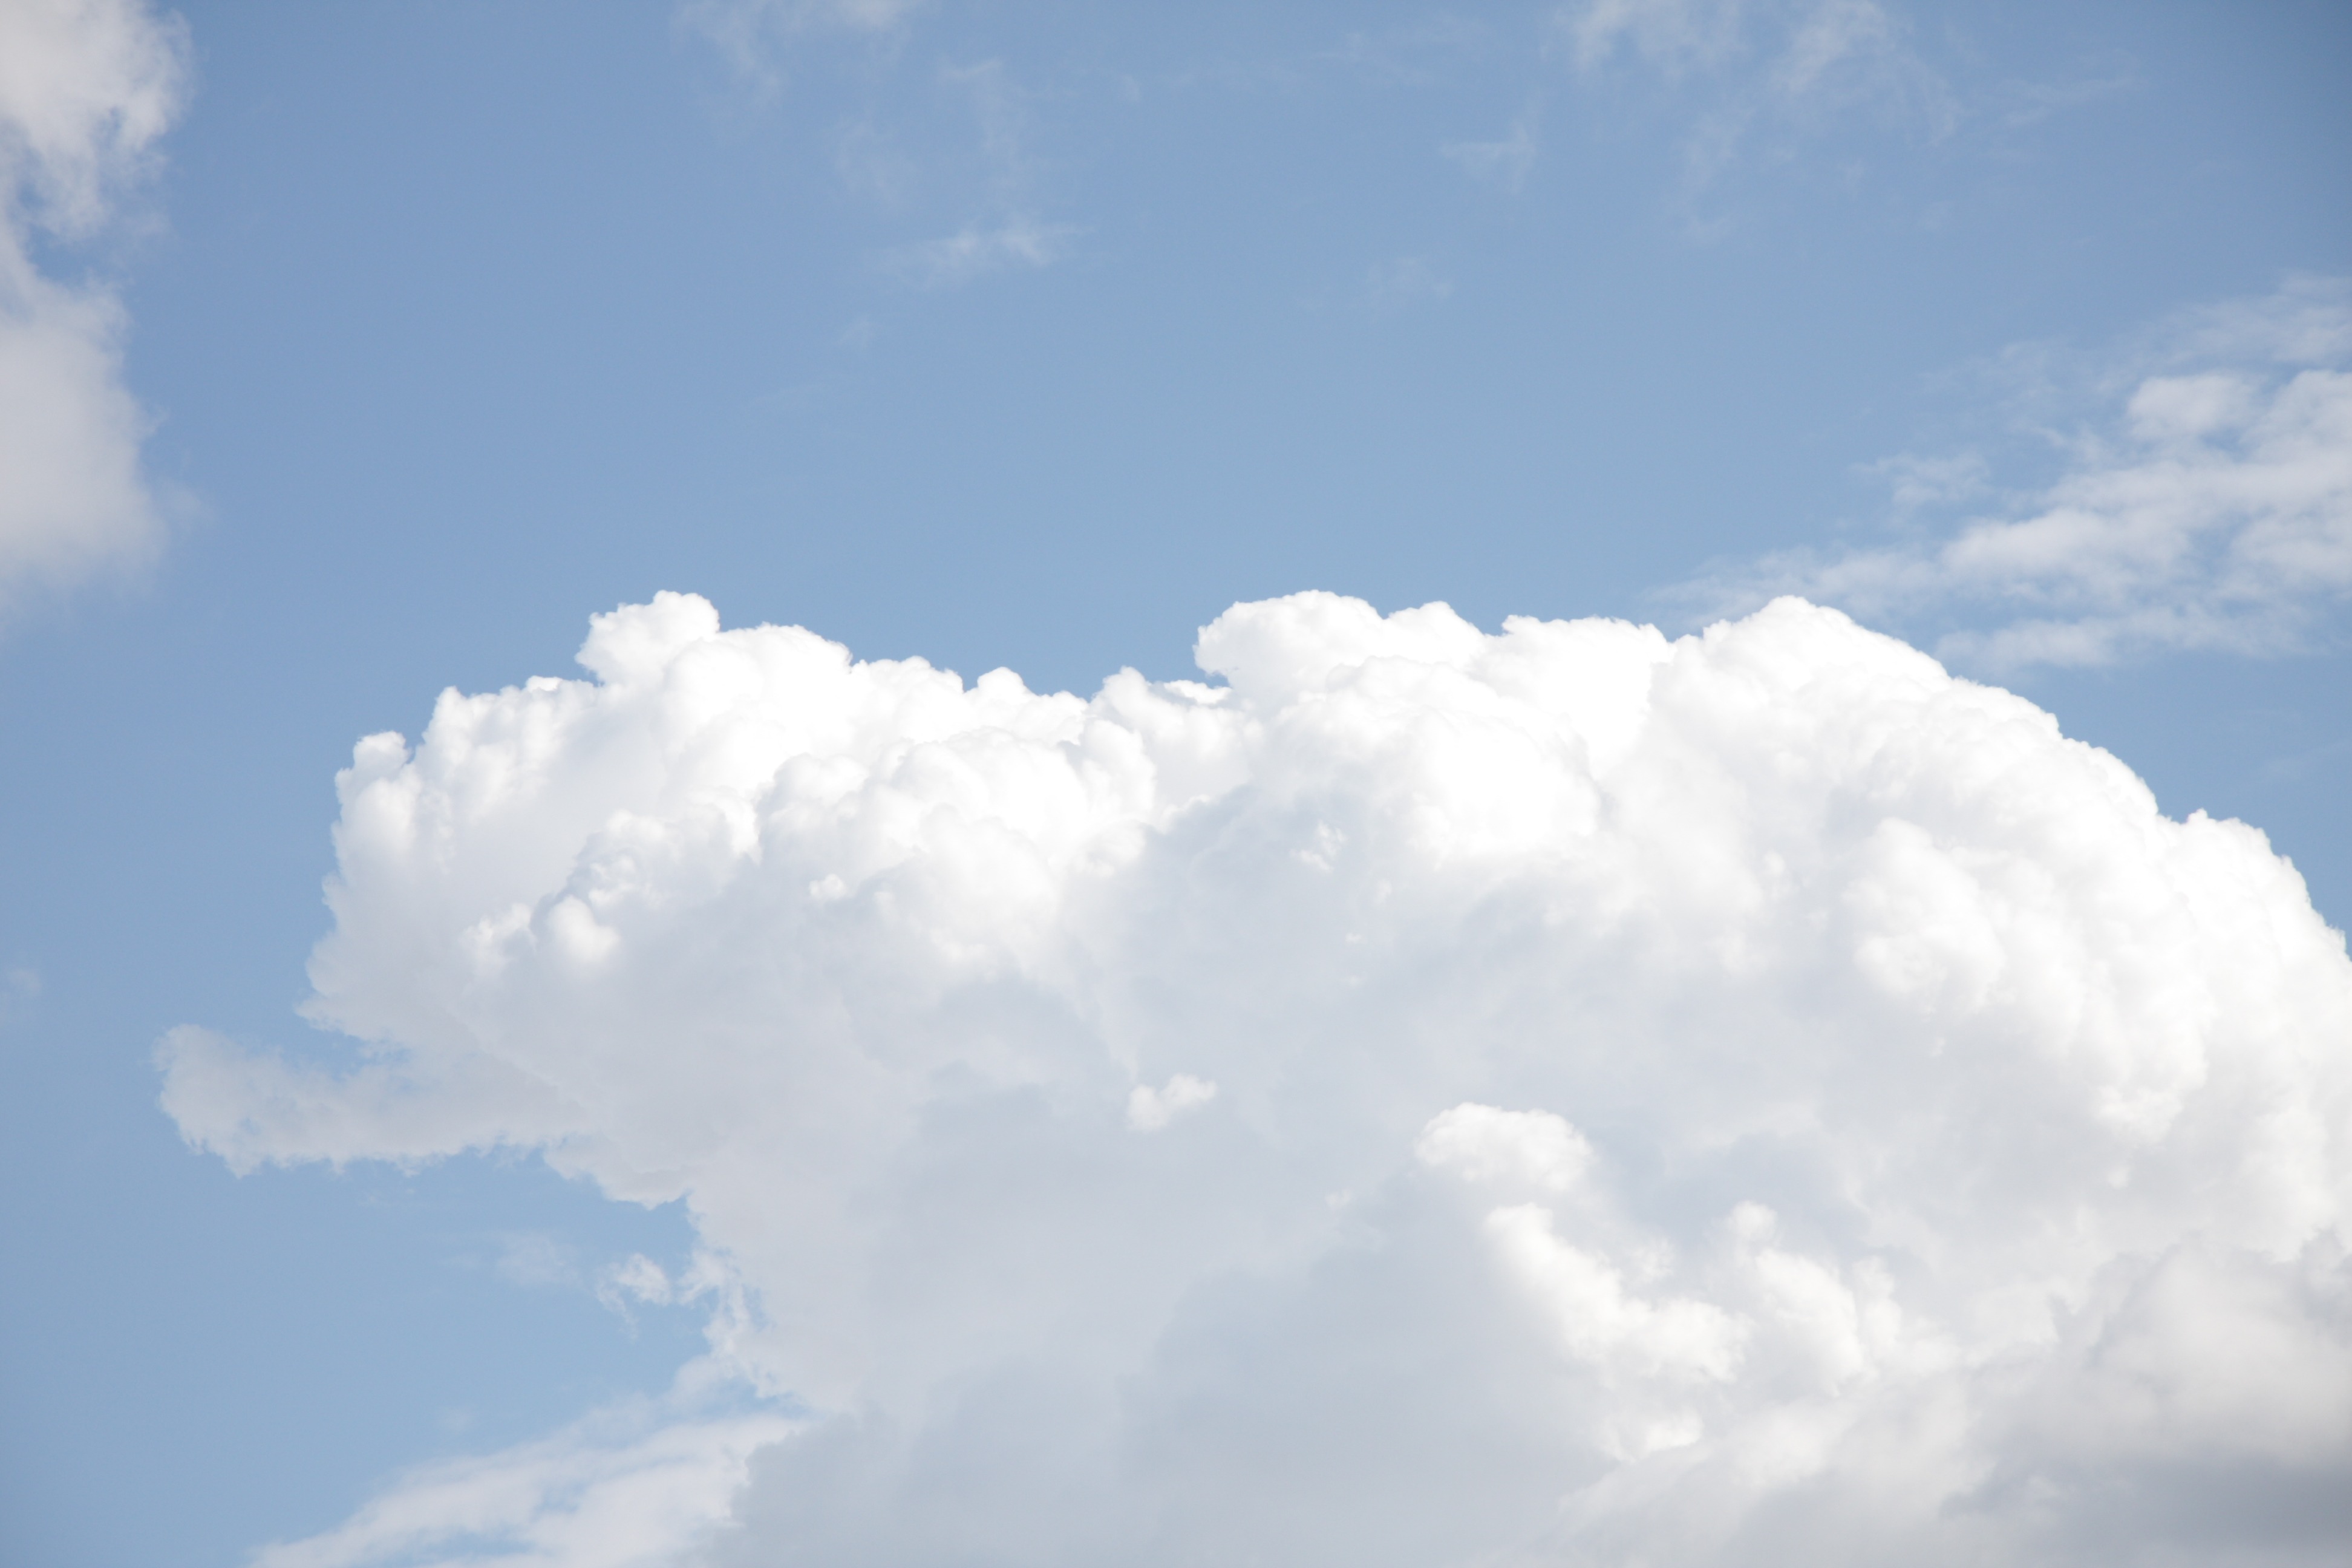
cloud, sky, atmosphere, summer, daytime, cumulus, clouds, cumulus clouds, meteorological phenomenon, atmosphere of earth